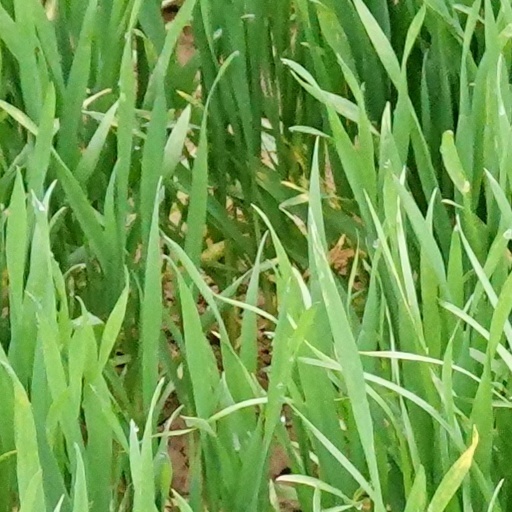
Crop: wheat